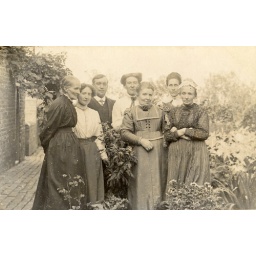
Group with cat standing in a garden